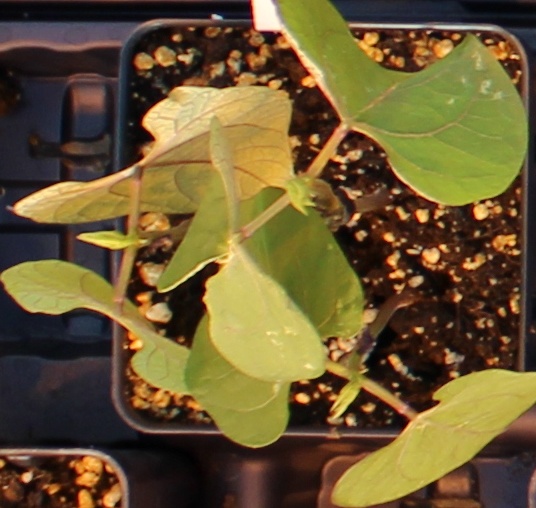
Label: Blackbean